Antonio Annetto Caruana

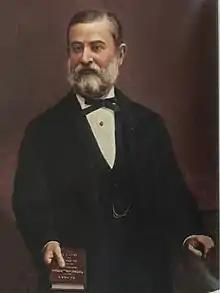
A.A. Caruana holding his "Report on the Phoenician and Roman Antiquities in the group of islands of Malta" (1888)

Antonio Annetto Caruana (14 May 1830 – 3 March 1905), also known as A. A. Caruana, was a Maltese archaeologist and author.